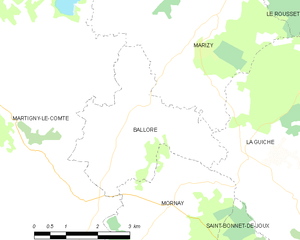
Carte des communes françaises